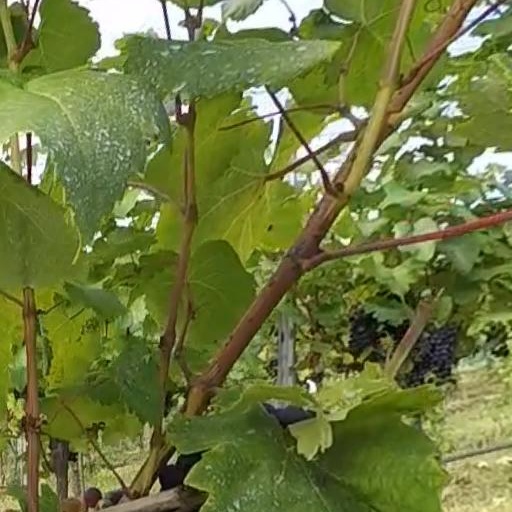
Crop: grape